Sahib ibn Abbad

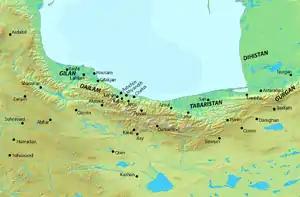
Map of northern Iran

Sahib was born on 14 September 938 in Talaqancha, a village roughly 20 miles south of the major Buyid city of Isfahan. His father was Abu'l-Hasan Abbad ibn Abbas (d. 946), a renowned and well-educated administrator, who composed works on the Mu'tazili doctrine. Sahib spent his childhood at Talakan, a town in Daylam near Qazvin. He later settled in Isfahan, and served for some time as an official of the Buyid ruler of Jibal, Rukn al-Dawla (r. 935–976). After the death of his father, Sahib became the pupil of the scholar and philosopher, Ibn 'al-Amid, who had recently replaced Sahib's deceased father as the vizier of Rukn al-Dawla.